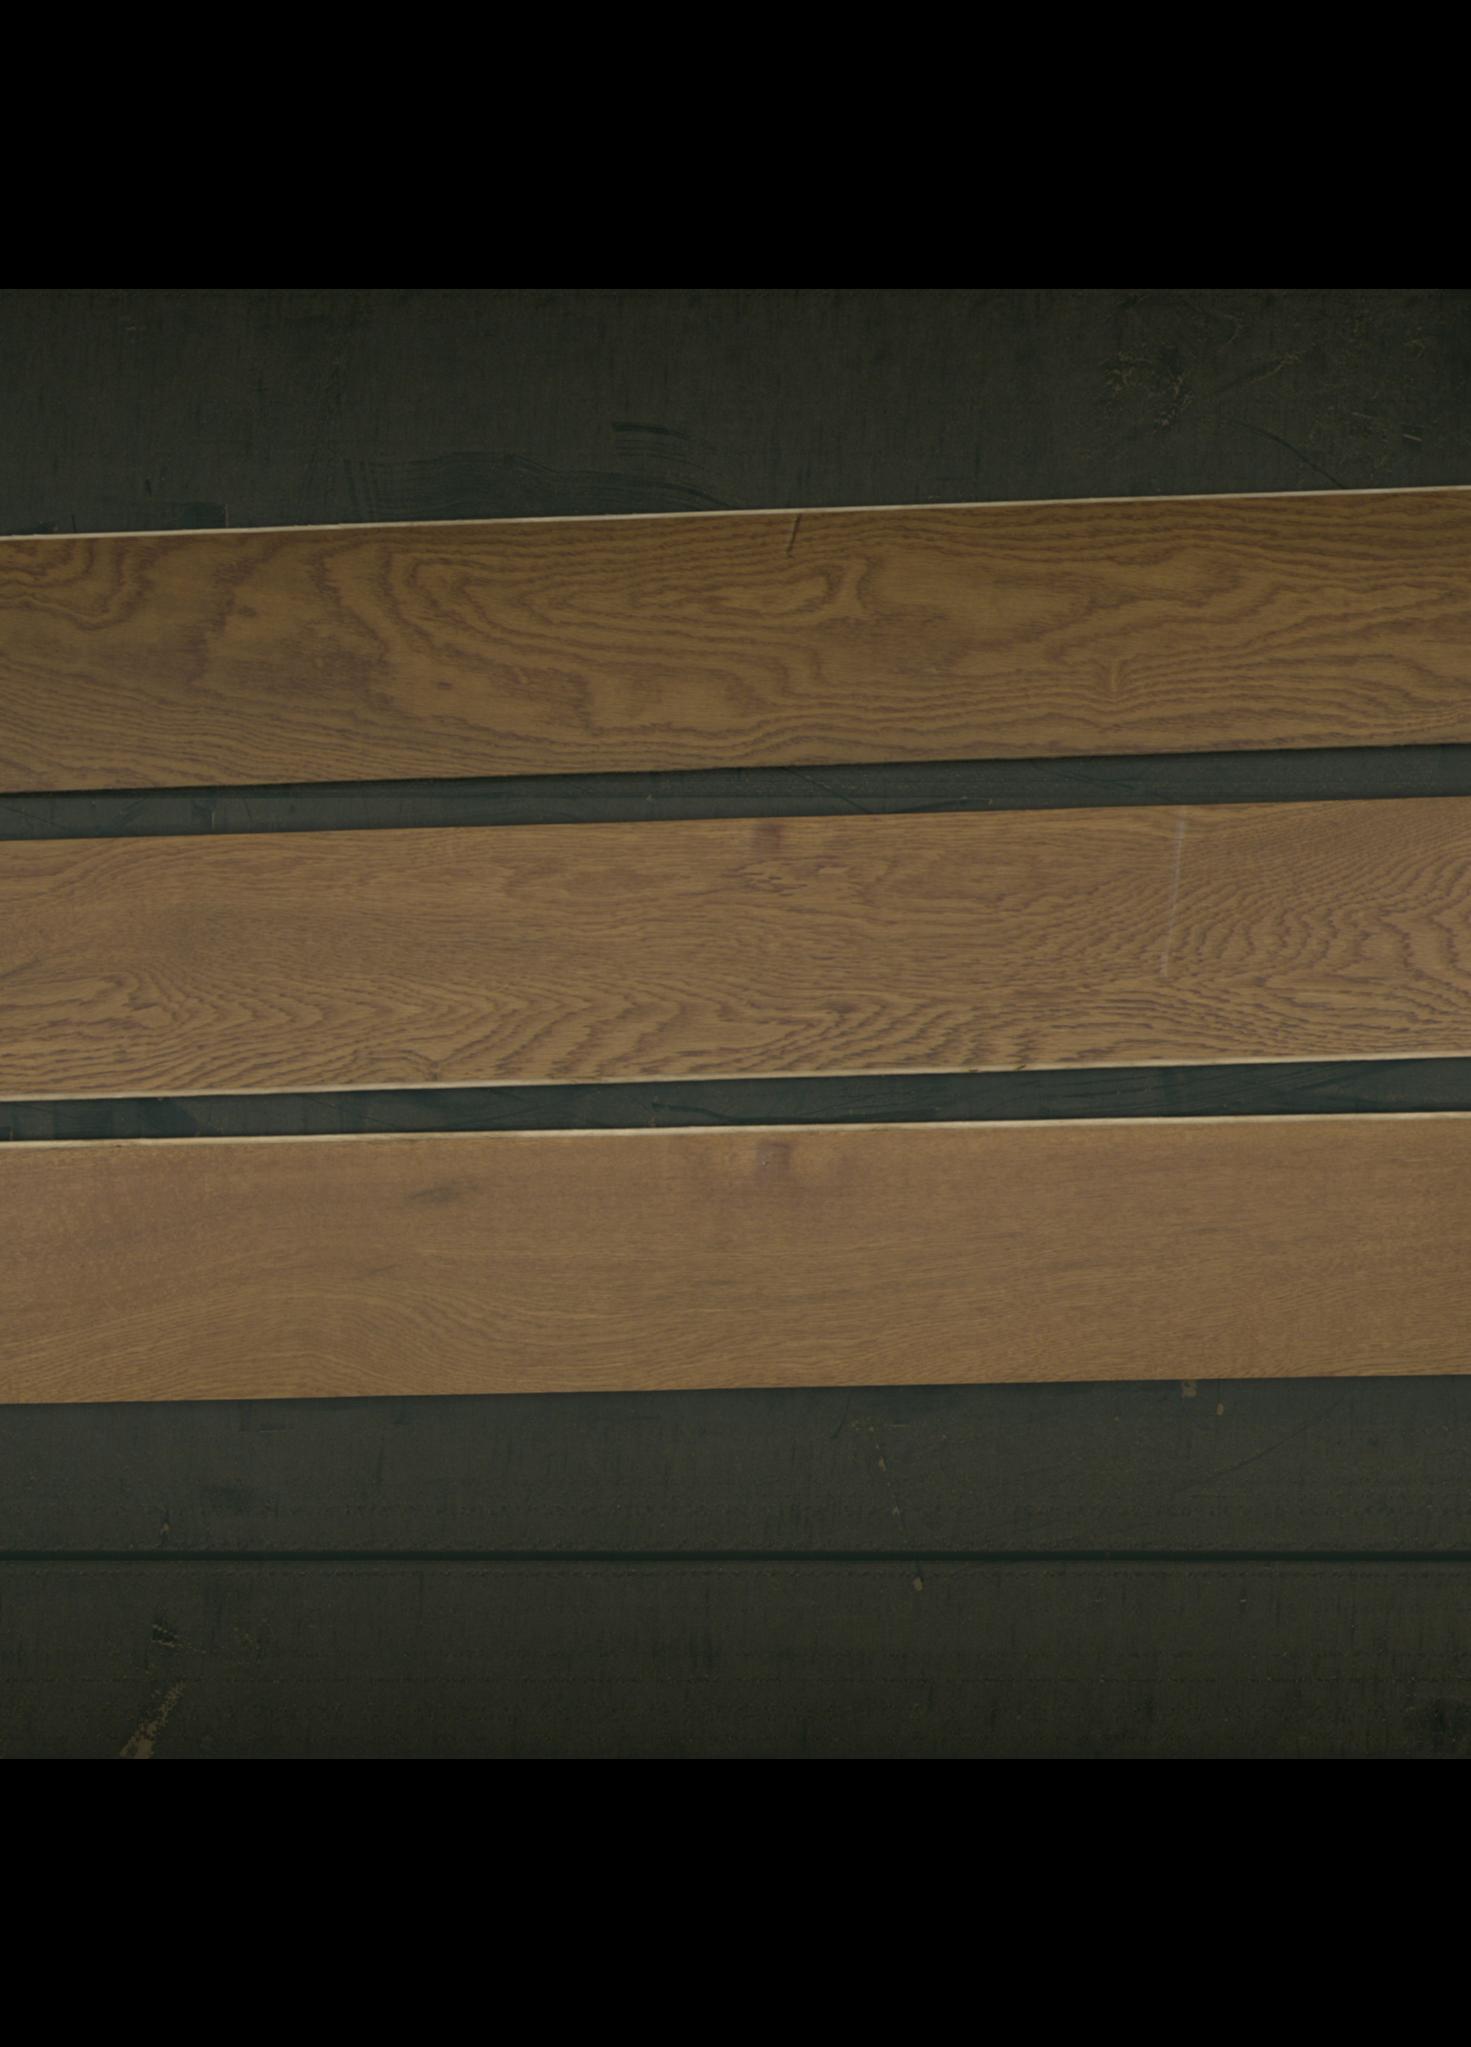
Label: mixers